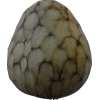
Label: cherimoya